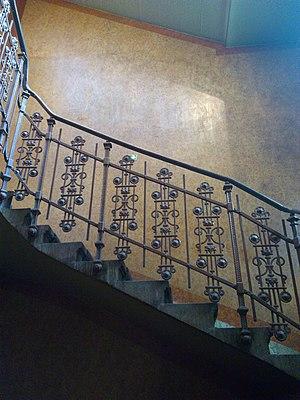
La Banque commerciale est située à Belgrade, la capitale de la Serbie, dans la municipalité urbaine de Stari grad. Construite entre 1912 et 1949, elle figure sur la liste des monuments culturels protégés de la République de Serbie et sur la liste des biens culturels de la Ville de Belgrade.